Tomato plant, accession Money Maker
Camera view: tilt-top (135 deg); turntable rotation: 120 degrees
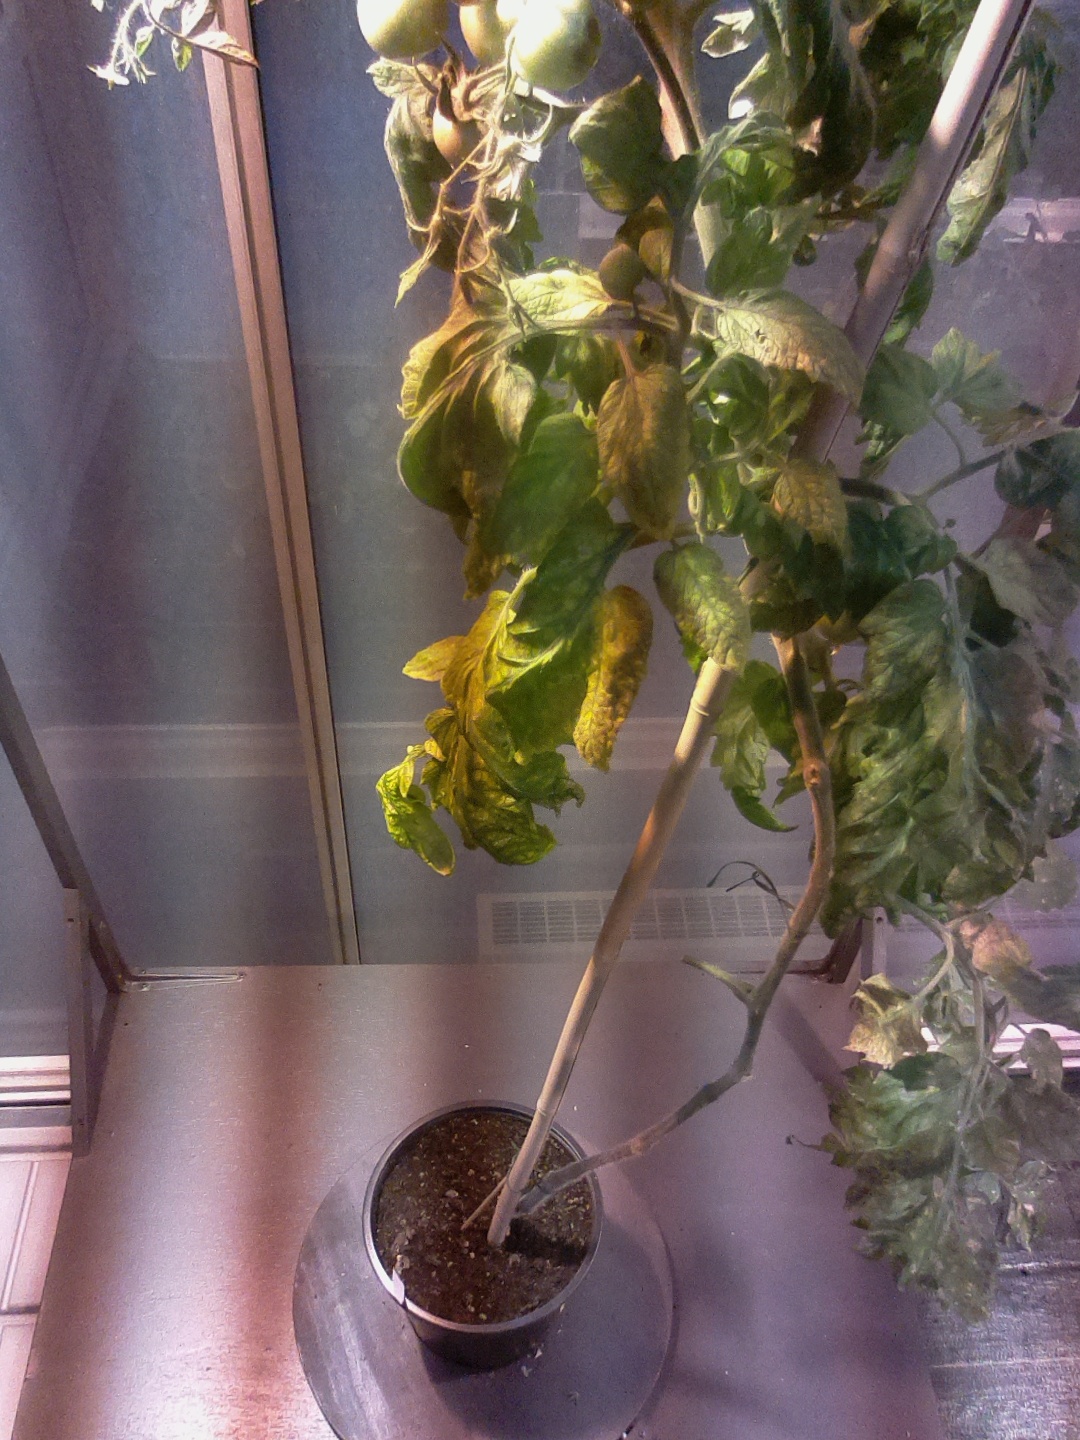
BBCH growth stage 74: 40%-50% of final fruit size